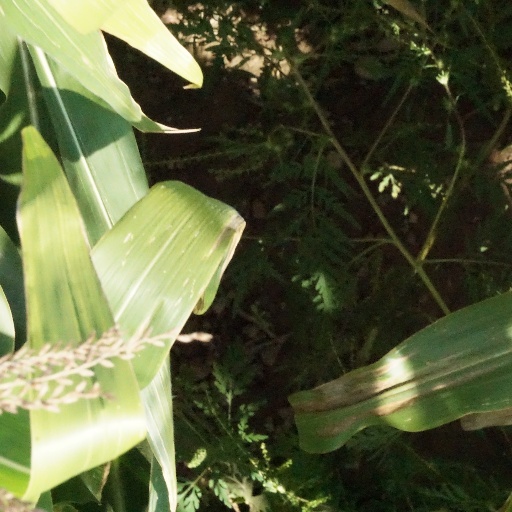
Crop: maize; corn